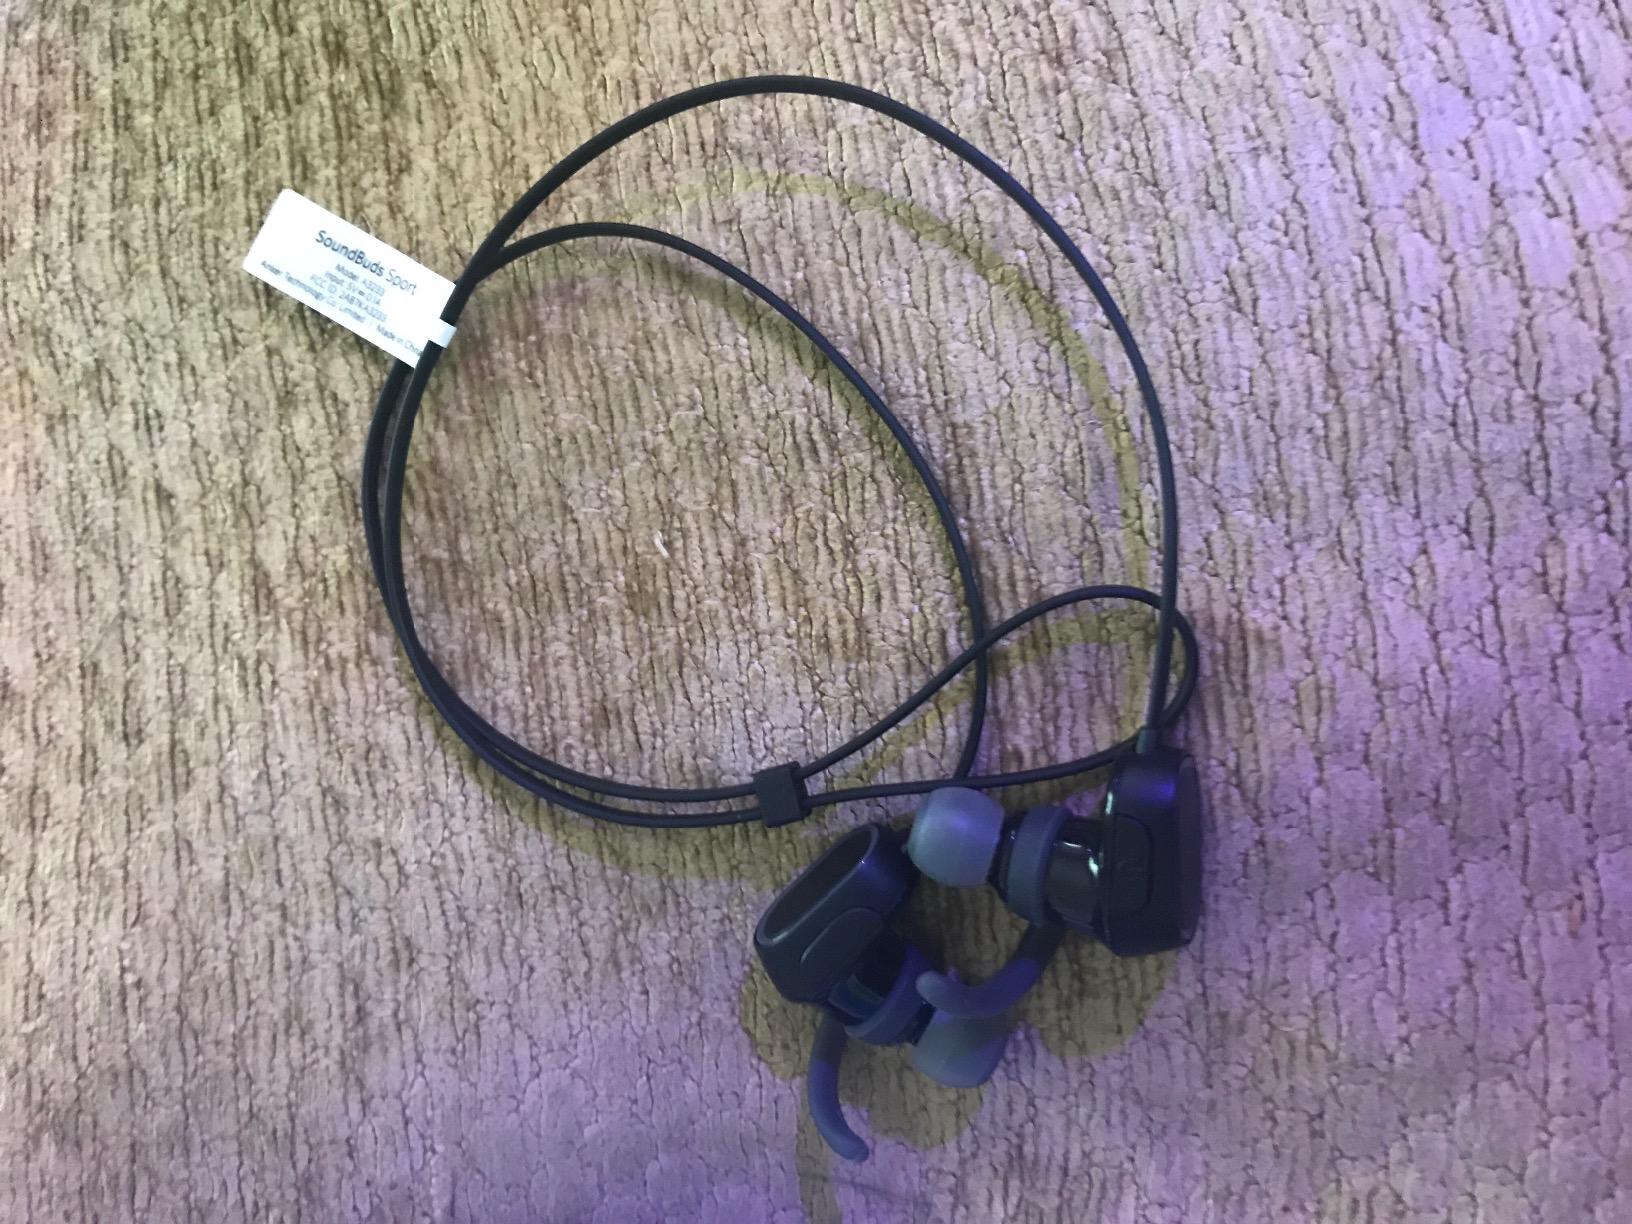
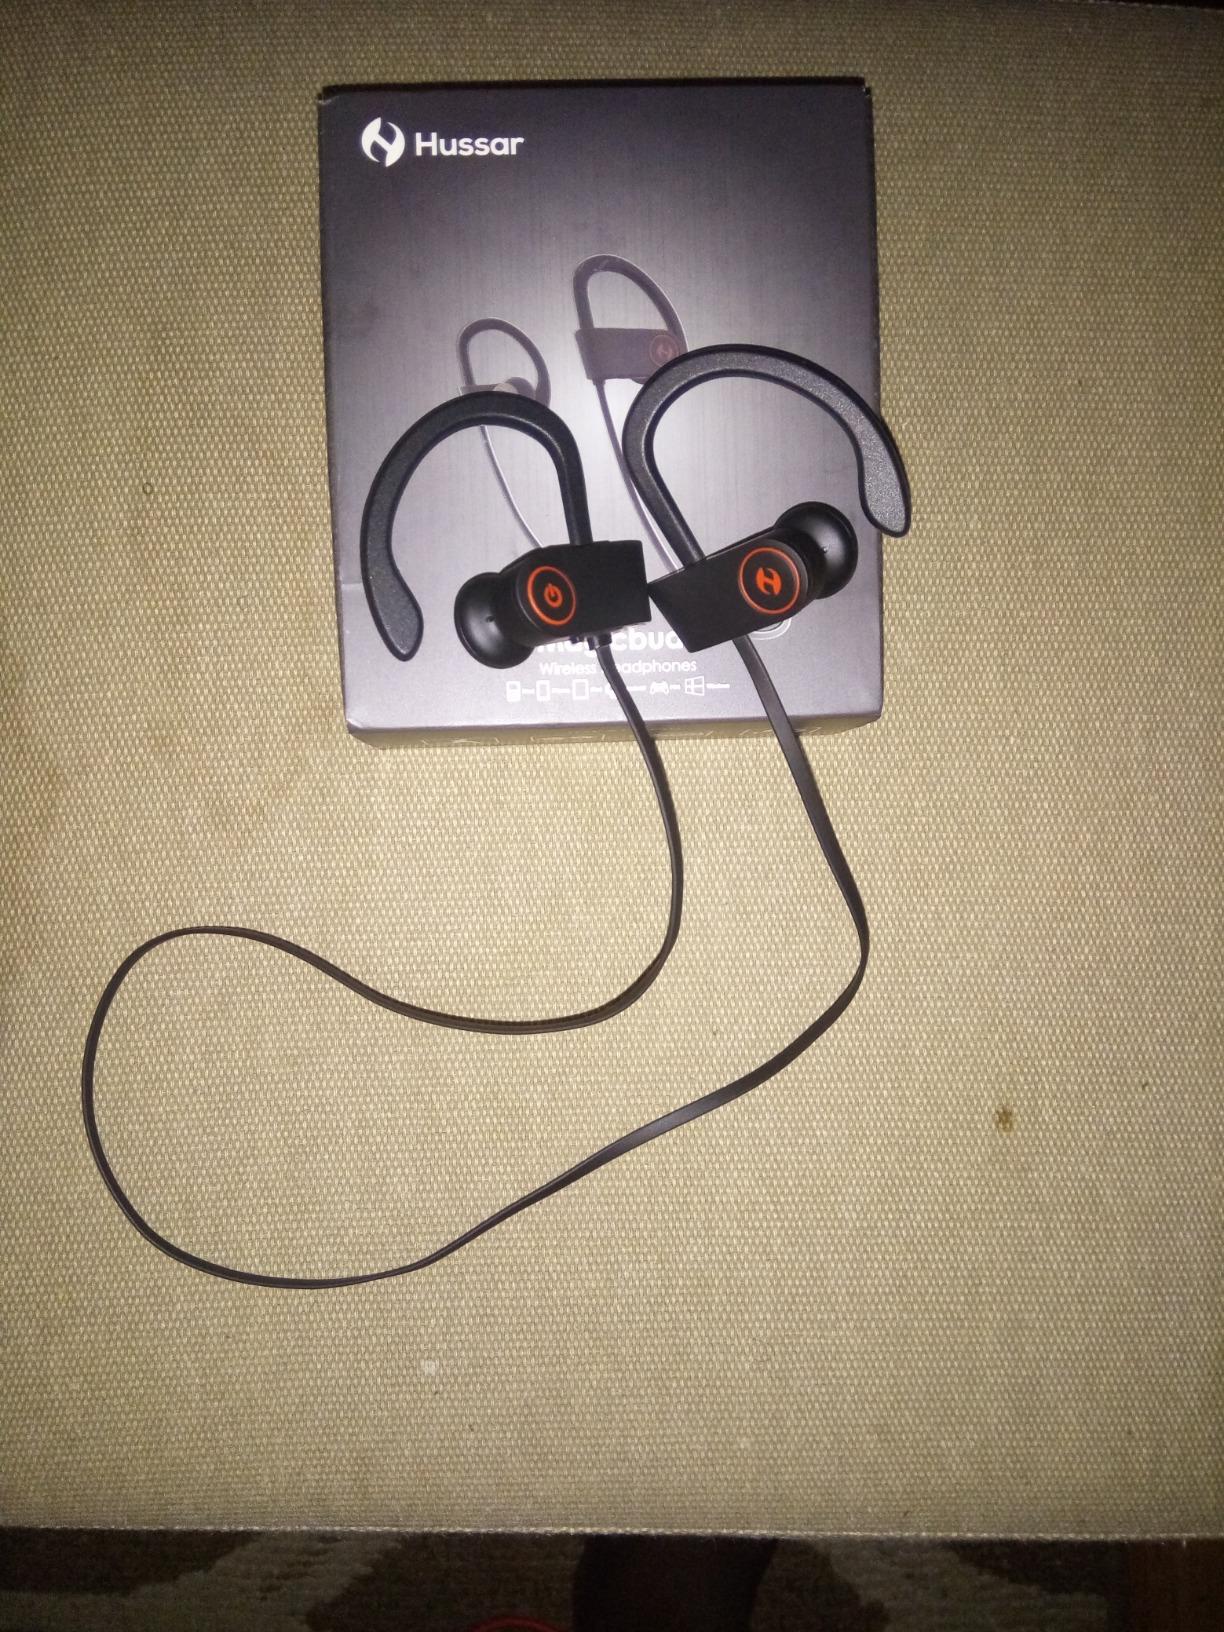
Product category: headphones
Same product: no